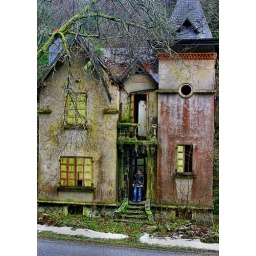
Abandoned house from 1905 in the Vosges mountains of France